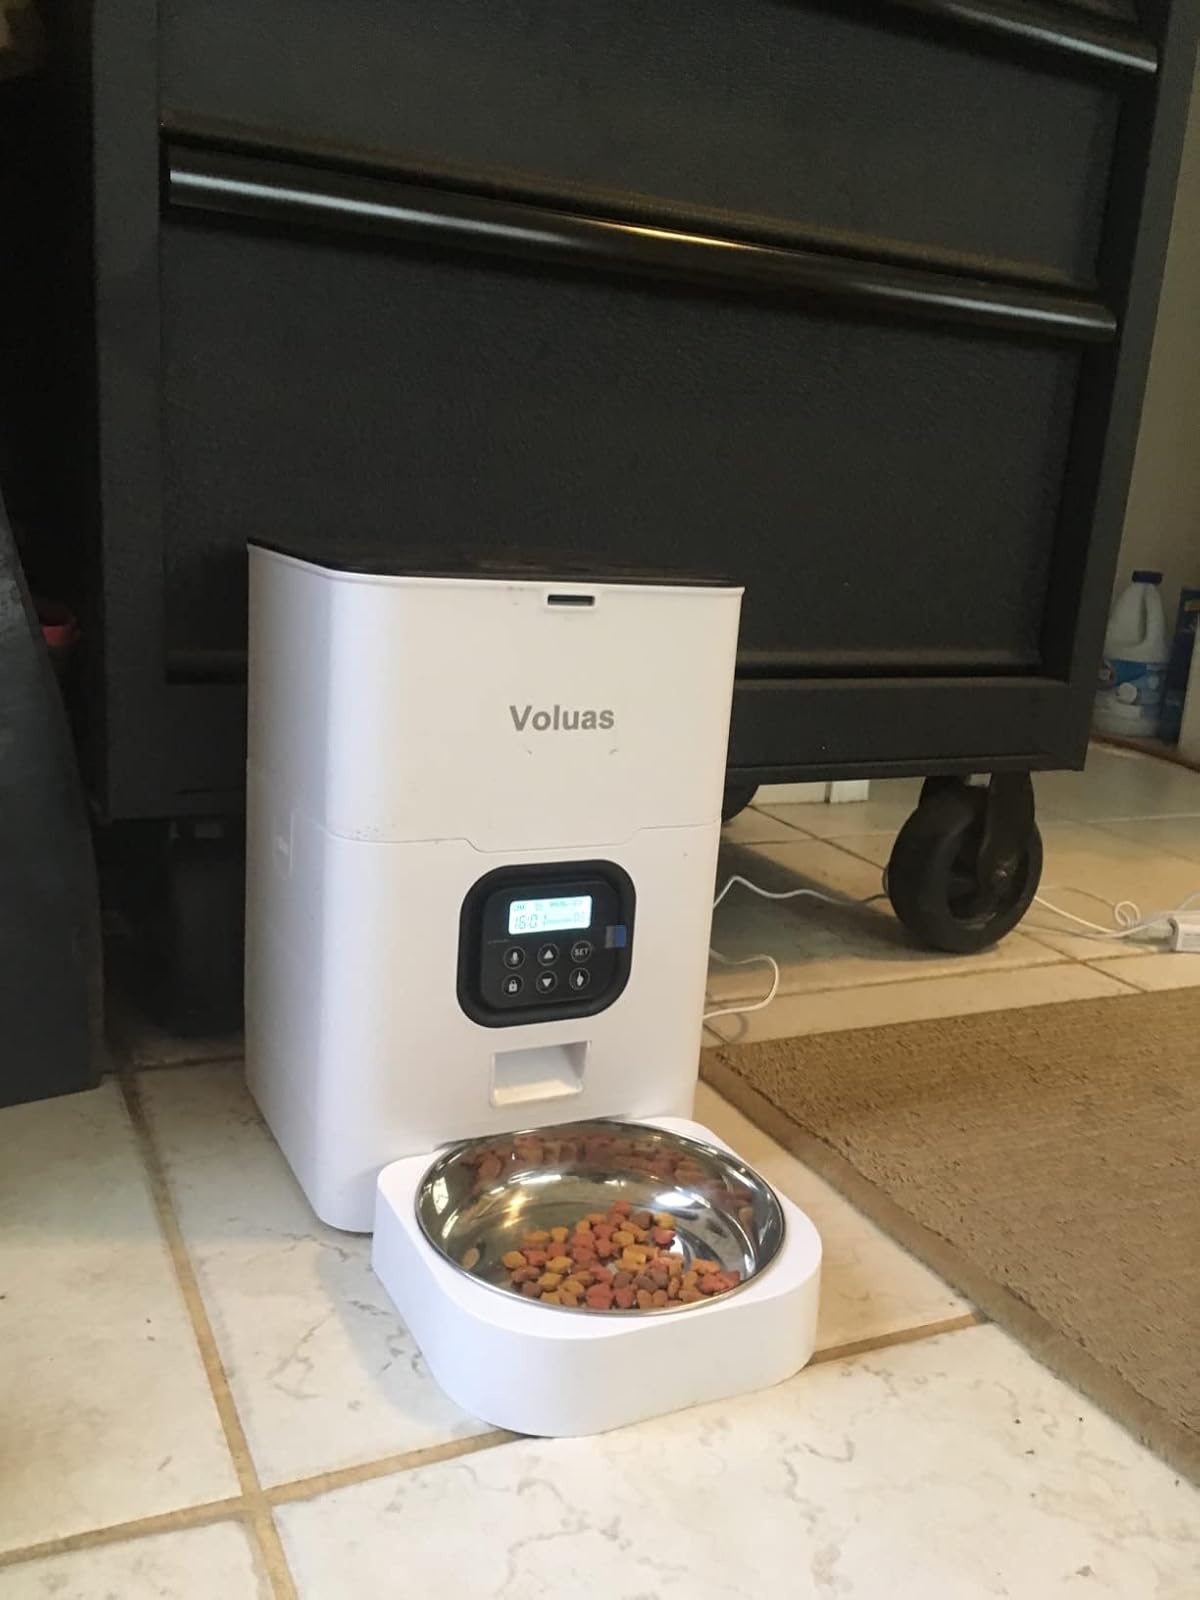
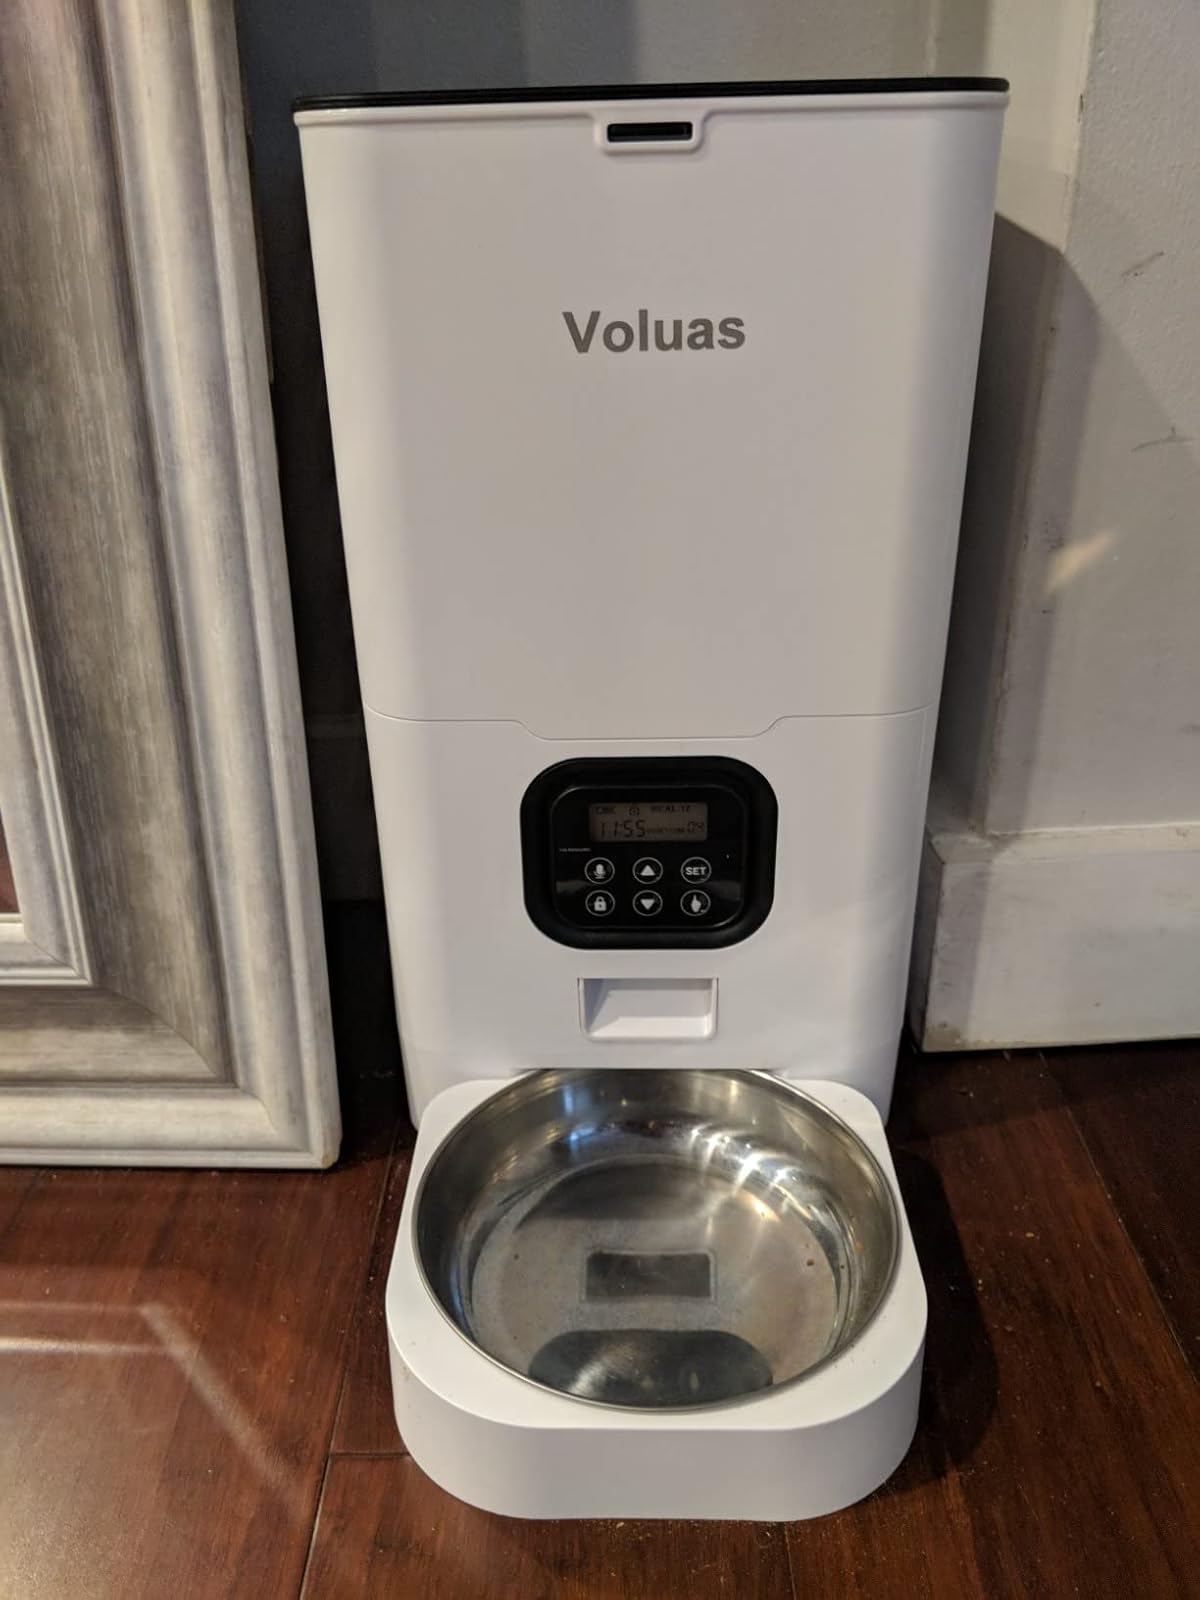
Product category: items_feeder
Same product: yes